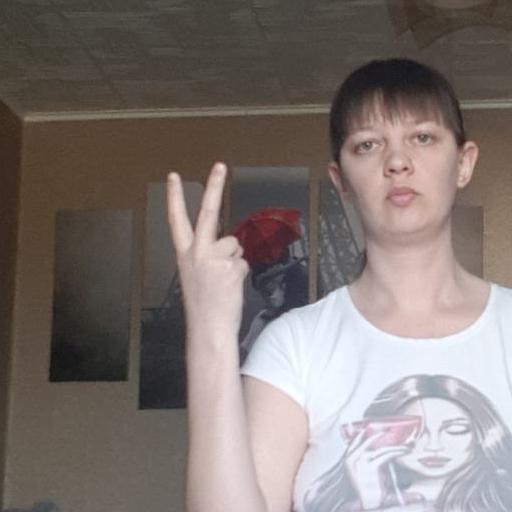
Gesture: peace_inverted